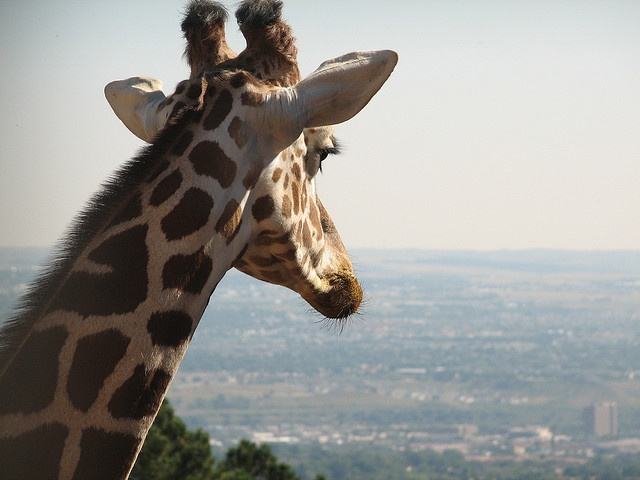
A giraffes looks at its view of the big city, from up high
there is a giraffe that seems to be looking out at the ocean
Close up of a giraffe looking down on a city.
A giraffe statue is looking at the valley below.
A giraffe that is looking at a city.